Lord Ronald Gower

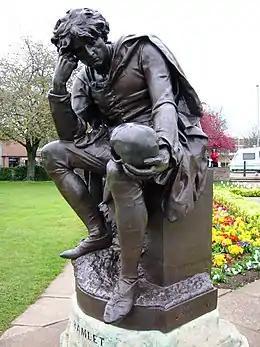
Gower's statue of Hamlet in Stratford-upon-Avon

A sculptor, he also published a number of works on the fine arts. Lord Ronald shared a studio in Sir Joshua Reynolds's old home in Leicester Square with John O'Connor, an Irish landscape painter and theatrical designer. In 1875, he travelled to Paris to begin sculpting in the studio of Albert-Ernest Carrier-Belleuse, one of the founding members of the Société Nationale des Beaux-Arts.